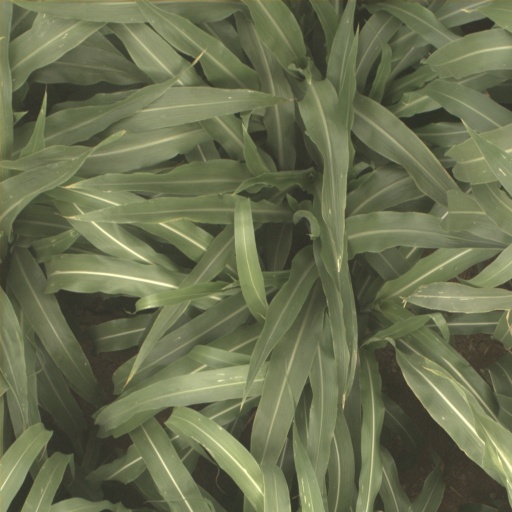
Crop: sorghum